List of waterfalls in Idaho

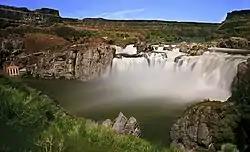
Shoshone Falls

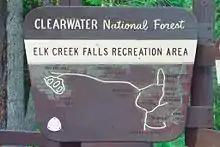
Elk Creek Falls, Clearwater County

There are at least 63 named waterfalls in Idaho as listed in the Geographic Names Information System by the U.S. Geological Survey.